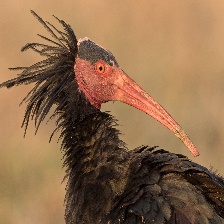
Species: BALD IBIS
Scientific name: GERONTICUS EREMITA